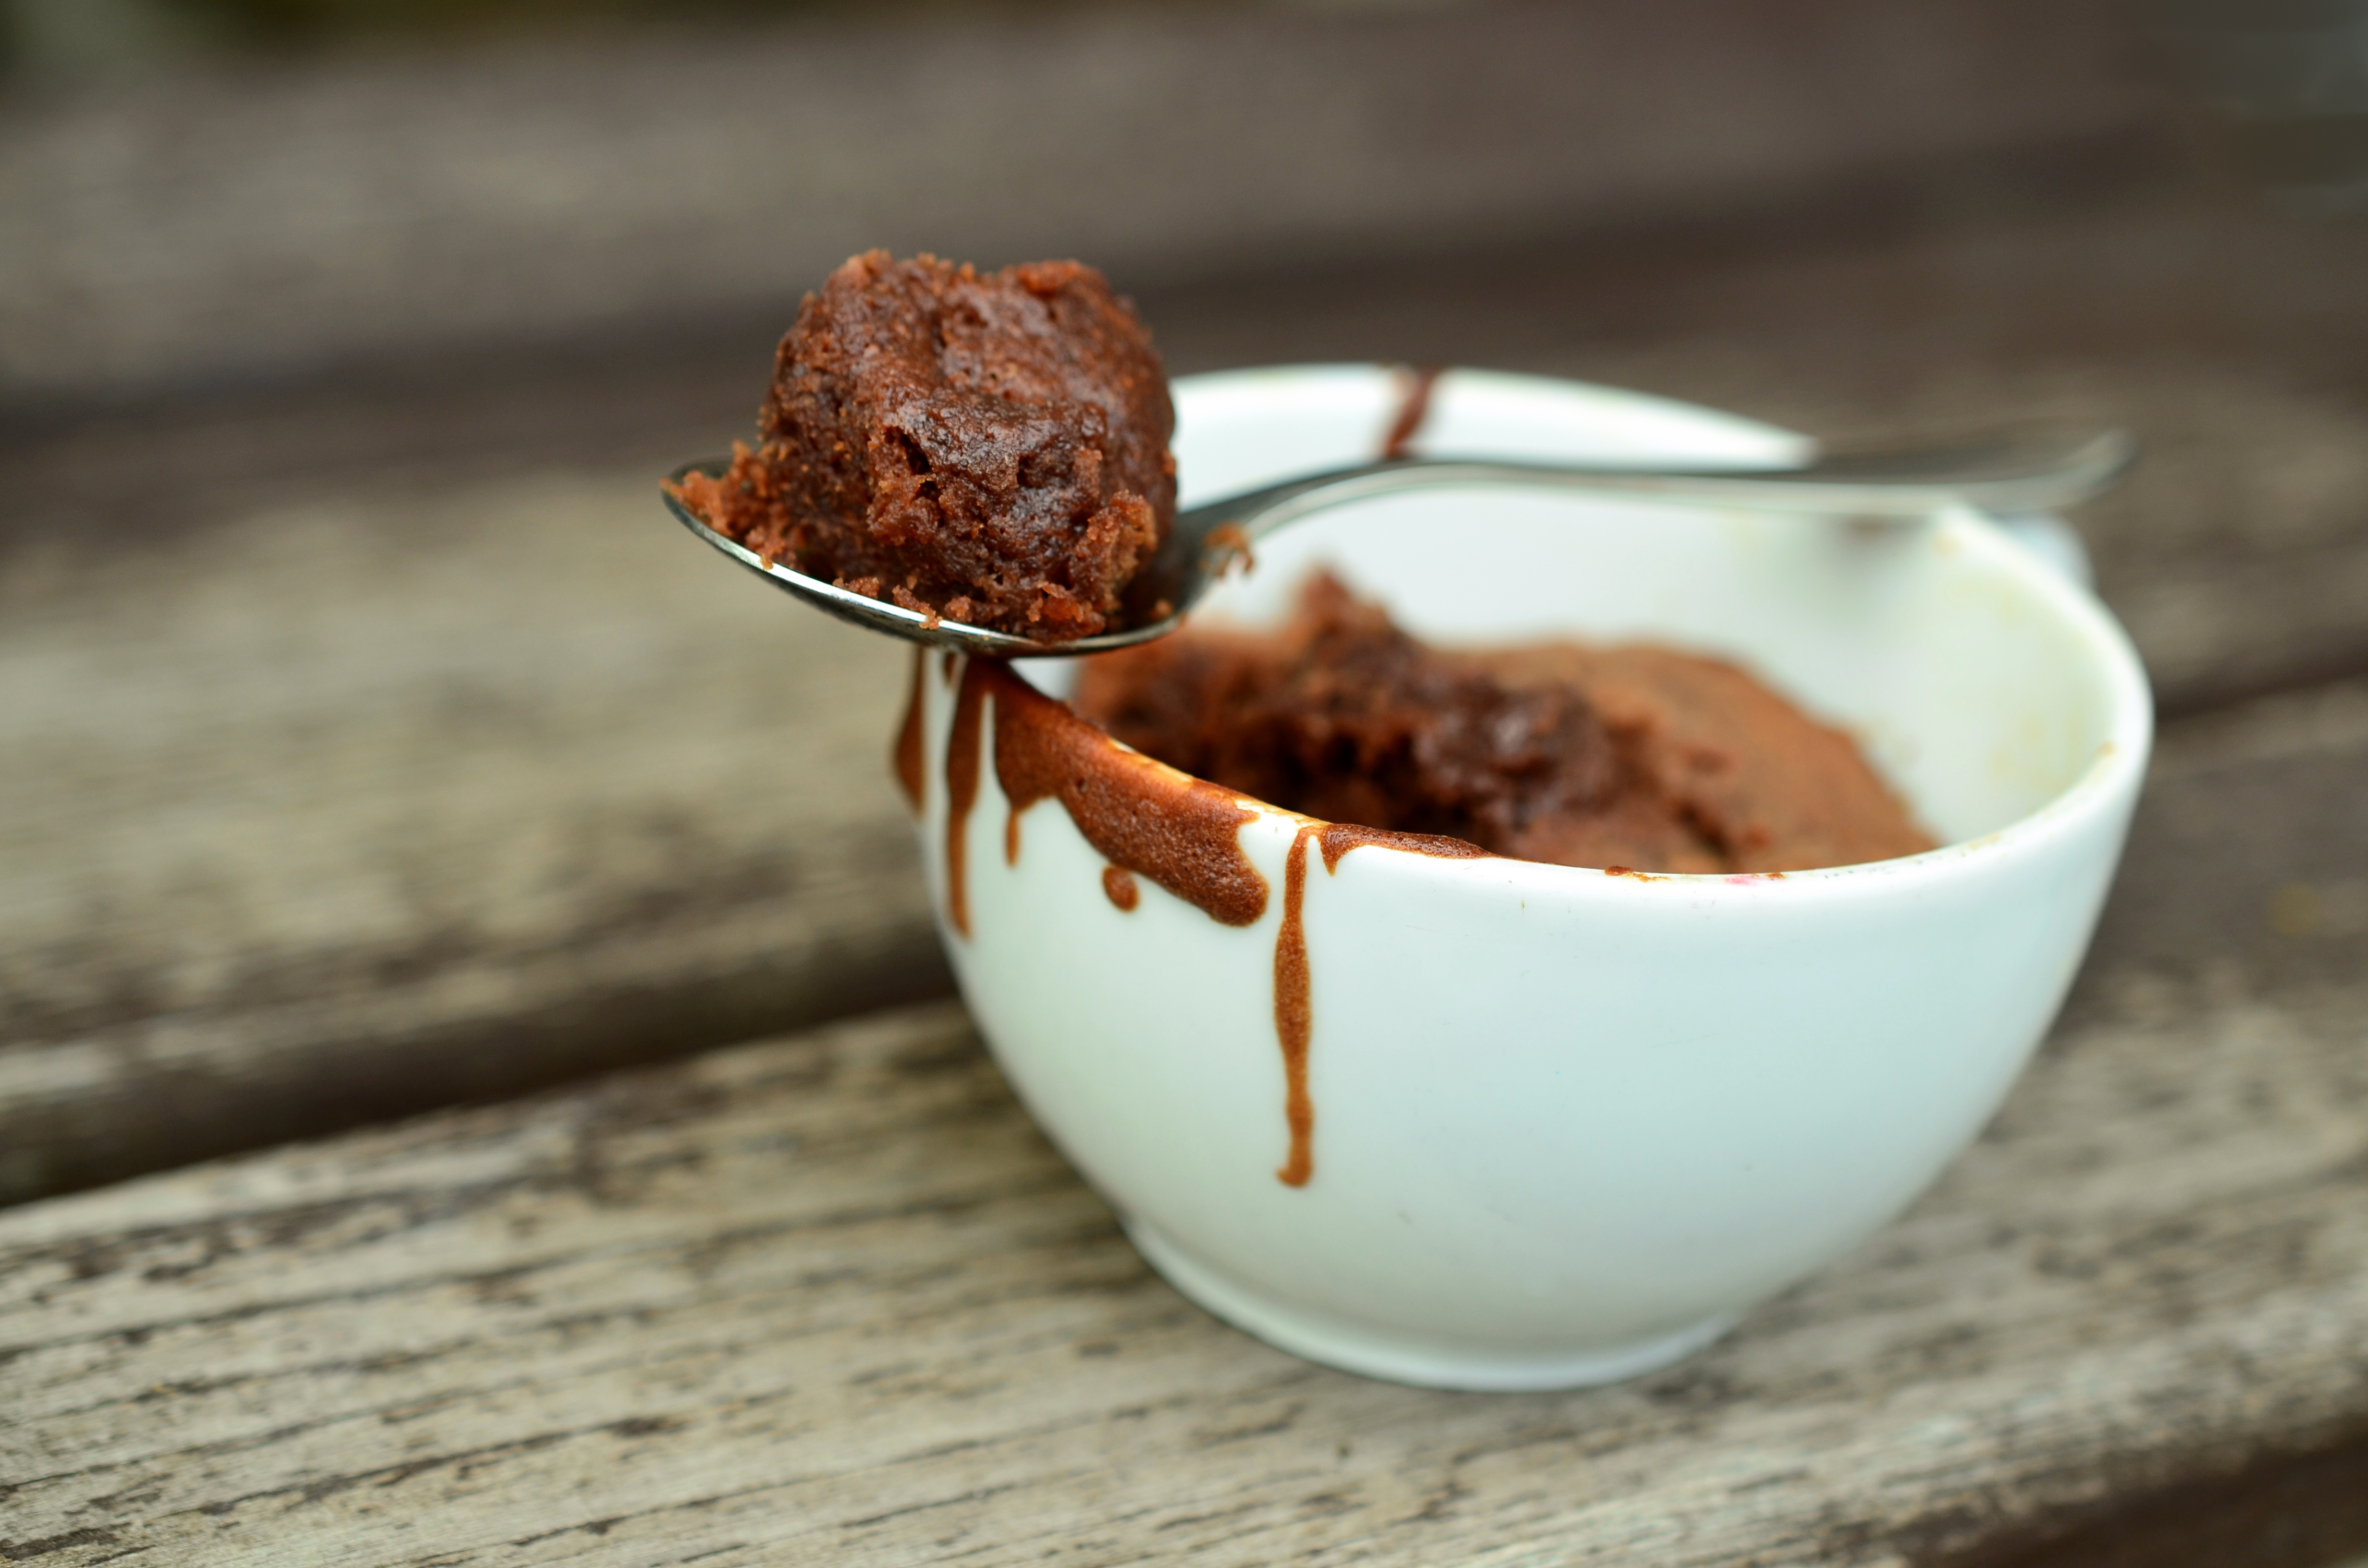
sweet, dark, cup, dish, food, produce, brown, breakfast, chocolate, baking, ice cream, dessert, eat, delicious, cake, spoon, baked, chocolate cake, coconut, enjoy, benefit from, flavor, brown chocolate, chocolate ice cream, dab, snack food, chocolate truffle, chocolate brownie